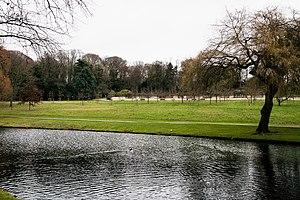
Etang du Jardin Jean Sobieski
Cette page reprend une partie des bâtiments remarquables se trouvant sur le trajet de la ligne 19 du tramway de Bruxelles.